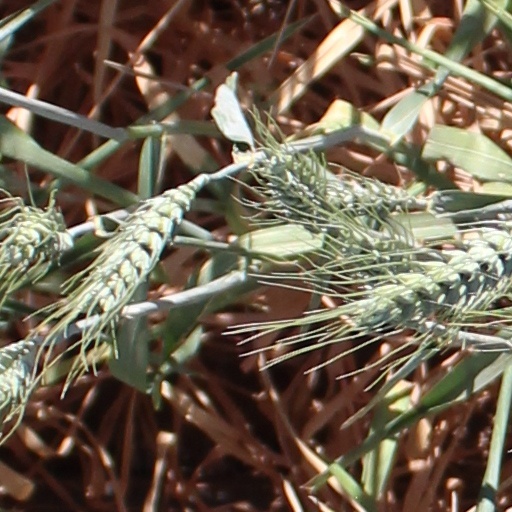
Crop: wheat